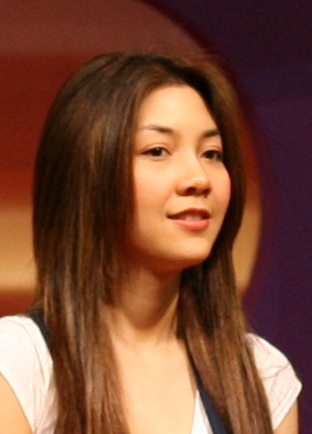
วิริฒิพา ภักดีประสงค์

| image = Virithipa Pakdeeprasong.jpg
| birth_place = กรุงเทพมหานคร ประเทศไทย
| education = มหาวิทยาลัยกรุงเทพ
| years active = พ.ศ. 2546–ปัจจุบัน
วิริฒิพา ภักดีประสงค์ (เกิด 1 เมษายน พ.ศ. 2524) ชื่อเล่น วุ้นเส้น เป็นนักแสดงและนางแบบชาวไทย มีชื่อเสียงจากการเป็นผู้จัดรายการแชนแนล วี ไทยแลนด์ และพิธีกรรายการผู้หญิงถึงผู้หญิงสวย อีกทั้งติดอันดับผู้หญิงเซ็กซี่ 25 คนแรกของประเทศไทย โดยนิตยสาร FHM ชีวประวัติ วิริฒิพา ภักดีประสงค์
== ประวัติ ==
วิริฒิพาเป็นบุตรคนสุดท้องของวุฒิพงษ์ กับสิริวรพันธ์ ภักดีประสงค์ มีพี่สาว 1 คนชื่อ วิชชุดา ภักดีประสงค์
วิริฒิพาเข้าศึกษาในระดับอนุบาลที่โรงเรียนอนุบาลปรางทิพย์, ระดับประถมศึกษาและมัธยมศึกษาจากโรงเรียนราชินีบน และสำเร็จการศึกษาระดับอุดมศึกษาปริญญาตรีคณะนิเทศศาสตร์ มหาวิทยาลัยกรุงเทพ เข้าสู่วงการบันเทิงตั้งแต่เรียนอยู่ชั้นปีที่ 2 ด้วยการสมัคร Vj.Search รุ่นที่ 2 เป็น วีเจแชแนล วี ไทยแลนด์
== ชีวิตส่วนตัว ==
วิริฒิพาเคยสมรสกับ ชาคริต แย้มนาม นักแสดงชาวไทย จัดพิธีเมื่อวันเสาร์ ที่ 21 เมษายน พ.ศ. 2555 ณ โรงแรมพลาซาแอทธินีภาพบรรยากาศงานแต่งงาน-ชาคริต-วุ้นเส/ ภาพบรรยากาศงานแต่งงาน ชาคริต วุ้นเส้น งานเช้าบรรยากาศงานแต่งชาคริต วุ้นเส้น สุดโรแมนติก/ บรรยากาศงานแต่งชาคริต วุ้นเส้น สุดโรแมนติก และได้จดทะเบียนหย่ากันในวันที่ 17 ตุลาคม พ.ศ. 2559 ปัจจุบันได้สมรสกับ นิกม์ ธนะภูมิกุล นักธุรกิจหนุ่ม ซึ่งมีอายุน้อยกว่ากันถึง 5 ปี ที่จัดพิธีขึ้นเมื่อวันที่ 17 กันยายน 2567 ท่ามกลางบรรยากาศสุดโรแมนติกที่ Chateau de Tourreau เมืองโพรวองซ์ ประเทศฝรั่งเศส โดยมีเพื่อน ๆ ทั้งในและนอกวงการมาร่วมเป็นสักขีพยานรักสุดอบอุ่น หลังจากคบหาดูใจกันมานานถึง 4 ปี
== ผลงาน ==
=== พิธีกร ===
* พิธีกรรายการ GamerZone
* แชนแนลวีไทยแลนด์|ช่องแชนแนลวีไทยแลนด์ ทางทรูวิชั่นส์ ช่อง 84
* พิธีกรรายการ HiLight HiTech ทางททบ.5
* พิธีกรรายการ ผู้หญิงถึงผู้หญิงสวย ทางช่อง 3
* พิธีกรรายการ 108 Living ทางททบ.5
* พิธีกรรับเชิญรายการ ชิงร้อยชิงล้าน ซันไชน์ เดย์ ทางช่อง 3 (21 เมษายน 2556)
* พิธีกรรายการ สมาคมเมียจ๋า ทางช่อง 3 , ทางททบ.5
* พิธีกรรายการ โหดมันฮา ประเทศไทย ทางช่อง 7 ในชุด องค์หญิงวุ้นเซนโกะ ที่ปราสาททาเคชิ
* พิธีกรรายการ Six in the city ทางช่อง 8
* พิธีกรรายการ Lady ก้นครัว ทางช่อง 3 เอสดี|ช่อง 3 SD
* พิธีกรรายการ กู๊ดมอร์นิ่งนางฟ้า ทาง ช่องเวิร์คพอยท์
* พิธีกรรายการ WOONSEN Channel ทาง ยูทูบเบอร์
=== กรรมการ ===
* กรรมการรับเชิญรายการ The Mask วรรณคดีไทย ทาง ช่องเวิร์คพอยท์
=== ภาพยนตร์ ===
* อาถรรพ์แก้บนผี (2547)
* บางคนแคร์ แคร์บางคน (2554)
=== ละคร ===
=== มิวสิกวิดีโอ ===
* เพลง รักเธอให้น้อยลง ของ แบนด์วากอน คู่กับ วรฤทธิ์ เฟื่องอารมย์ (น็อต)
* เพลง บอกรักในใจ ของ โจ้ ธณรัฐ
* เพลง นั่งอยู่จนเช้า ของ วุ้นเส้น
* เพลง เจ็บแปลบอีกครั้ง ของ ฮาเวิร์ด อัลบั้ม Imusic
* เพลง ไม่ชอบอยู่คนเดียว ของ พรีน
* เพลง หลงเลย ของ Thaitanium
* เพลง ปิดปาก (Silencing) ของ Black Vanilla
* เพลง แค่เธอบังเอิญรักเขา ของ นันทิดา แก้วบัวสาย
== รางวัล ==
* รางวัลเทพทอง ด้านวิทยุโทรทัศน์ดีเด่น จากรายการแชนแนลวีไทยแลนด์ (2552)
* รางวัลแฮมเบอร์เกอร์อวอร์ดส์ สาขา Better Together (2558) ประกาศผล แฮมเบอร์เกอร์ไอคอนอวอร์ดส์ 2015 ณเดชน์-ญาญ่า คว้า "ป็อปไอคอน" kapook.com
== อ้างอิง ==
== แหล่งข้อมูลอื่น ==
* ชีวิตที่ "เป็นที่ตนเองเป็น" ของ "วุ้นเส้น วิริฒิพา" (ผู้จัดการ)
*
*
*
หมวดหมู่:นักแสดงหญิงชาวไทย
หมวดหมู่:บุคคลจากกรุงเทพมหานคร‎‎
หมวดหมู่:ชาวไทยเชื้อสายจีน
หมวดหมู่:วีเจ
หมวดหมู่:ยูทูบเบอร์ชาวไทย
หมวดหมู่:บุคคลจากโรงเรียนราชินีบน
หมวดหมู่:บุคคลจากคณะนิเทศศาสตร์ มหาวิทยาลัยกรุงเทพ
หมวดหมู่:พุทธศาสนิกชนชาวไทย